A City Called Macau

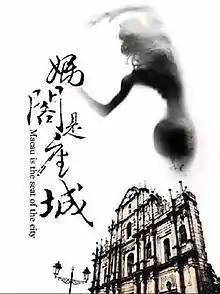

A City Called Macau is a 2019 Chinese drama film directed by Li Shaohong, and starring Bai Baihe, Huang Jue, Carina Lau and Wu Gang. It was released on December 12, 2018.